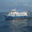
Label: ship